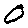
Label: 0